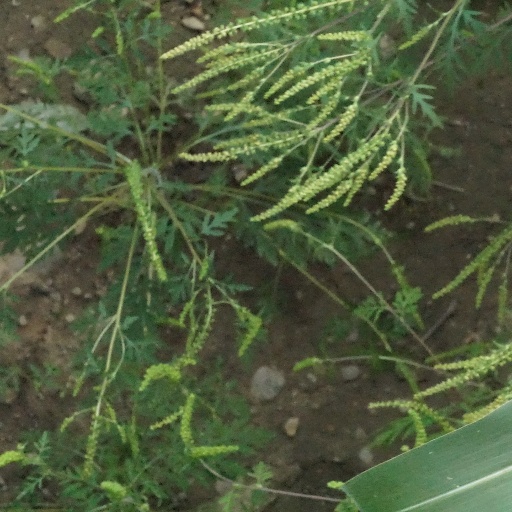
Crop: maize; corn